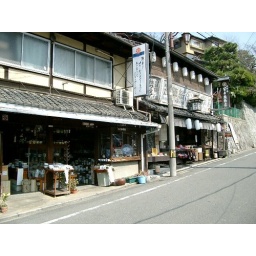
somewhere in clear water temple